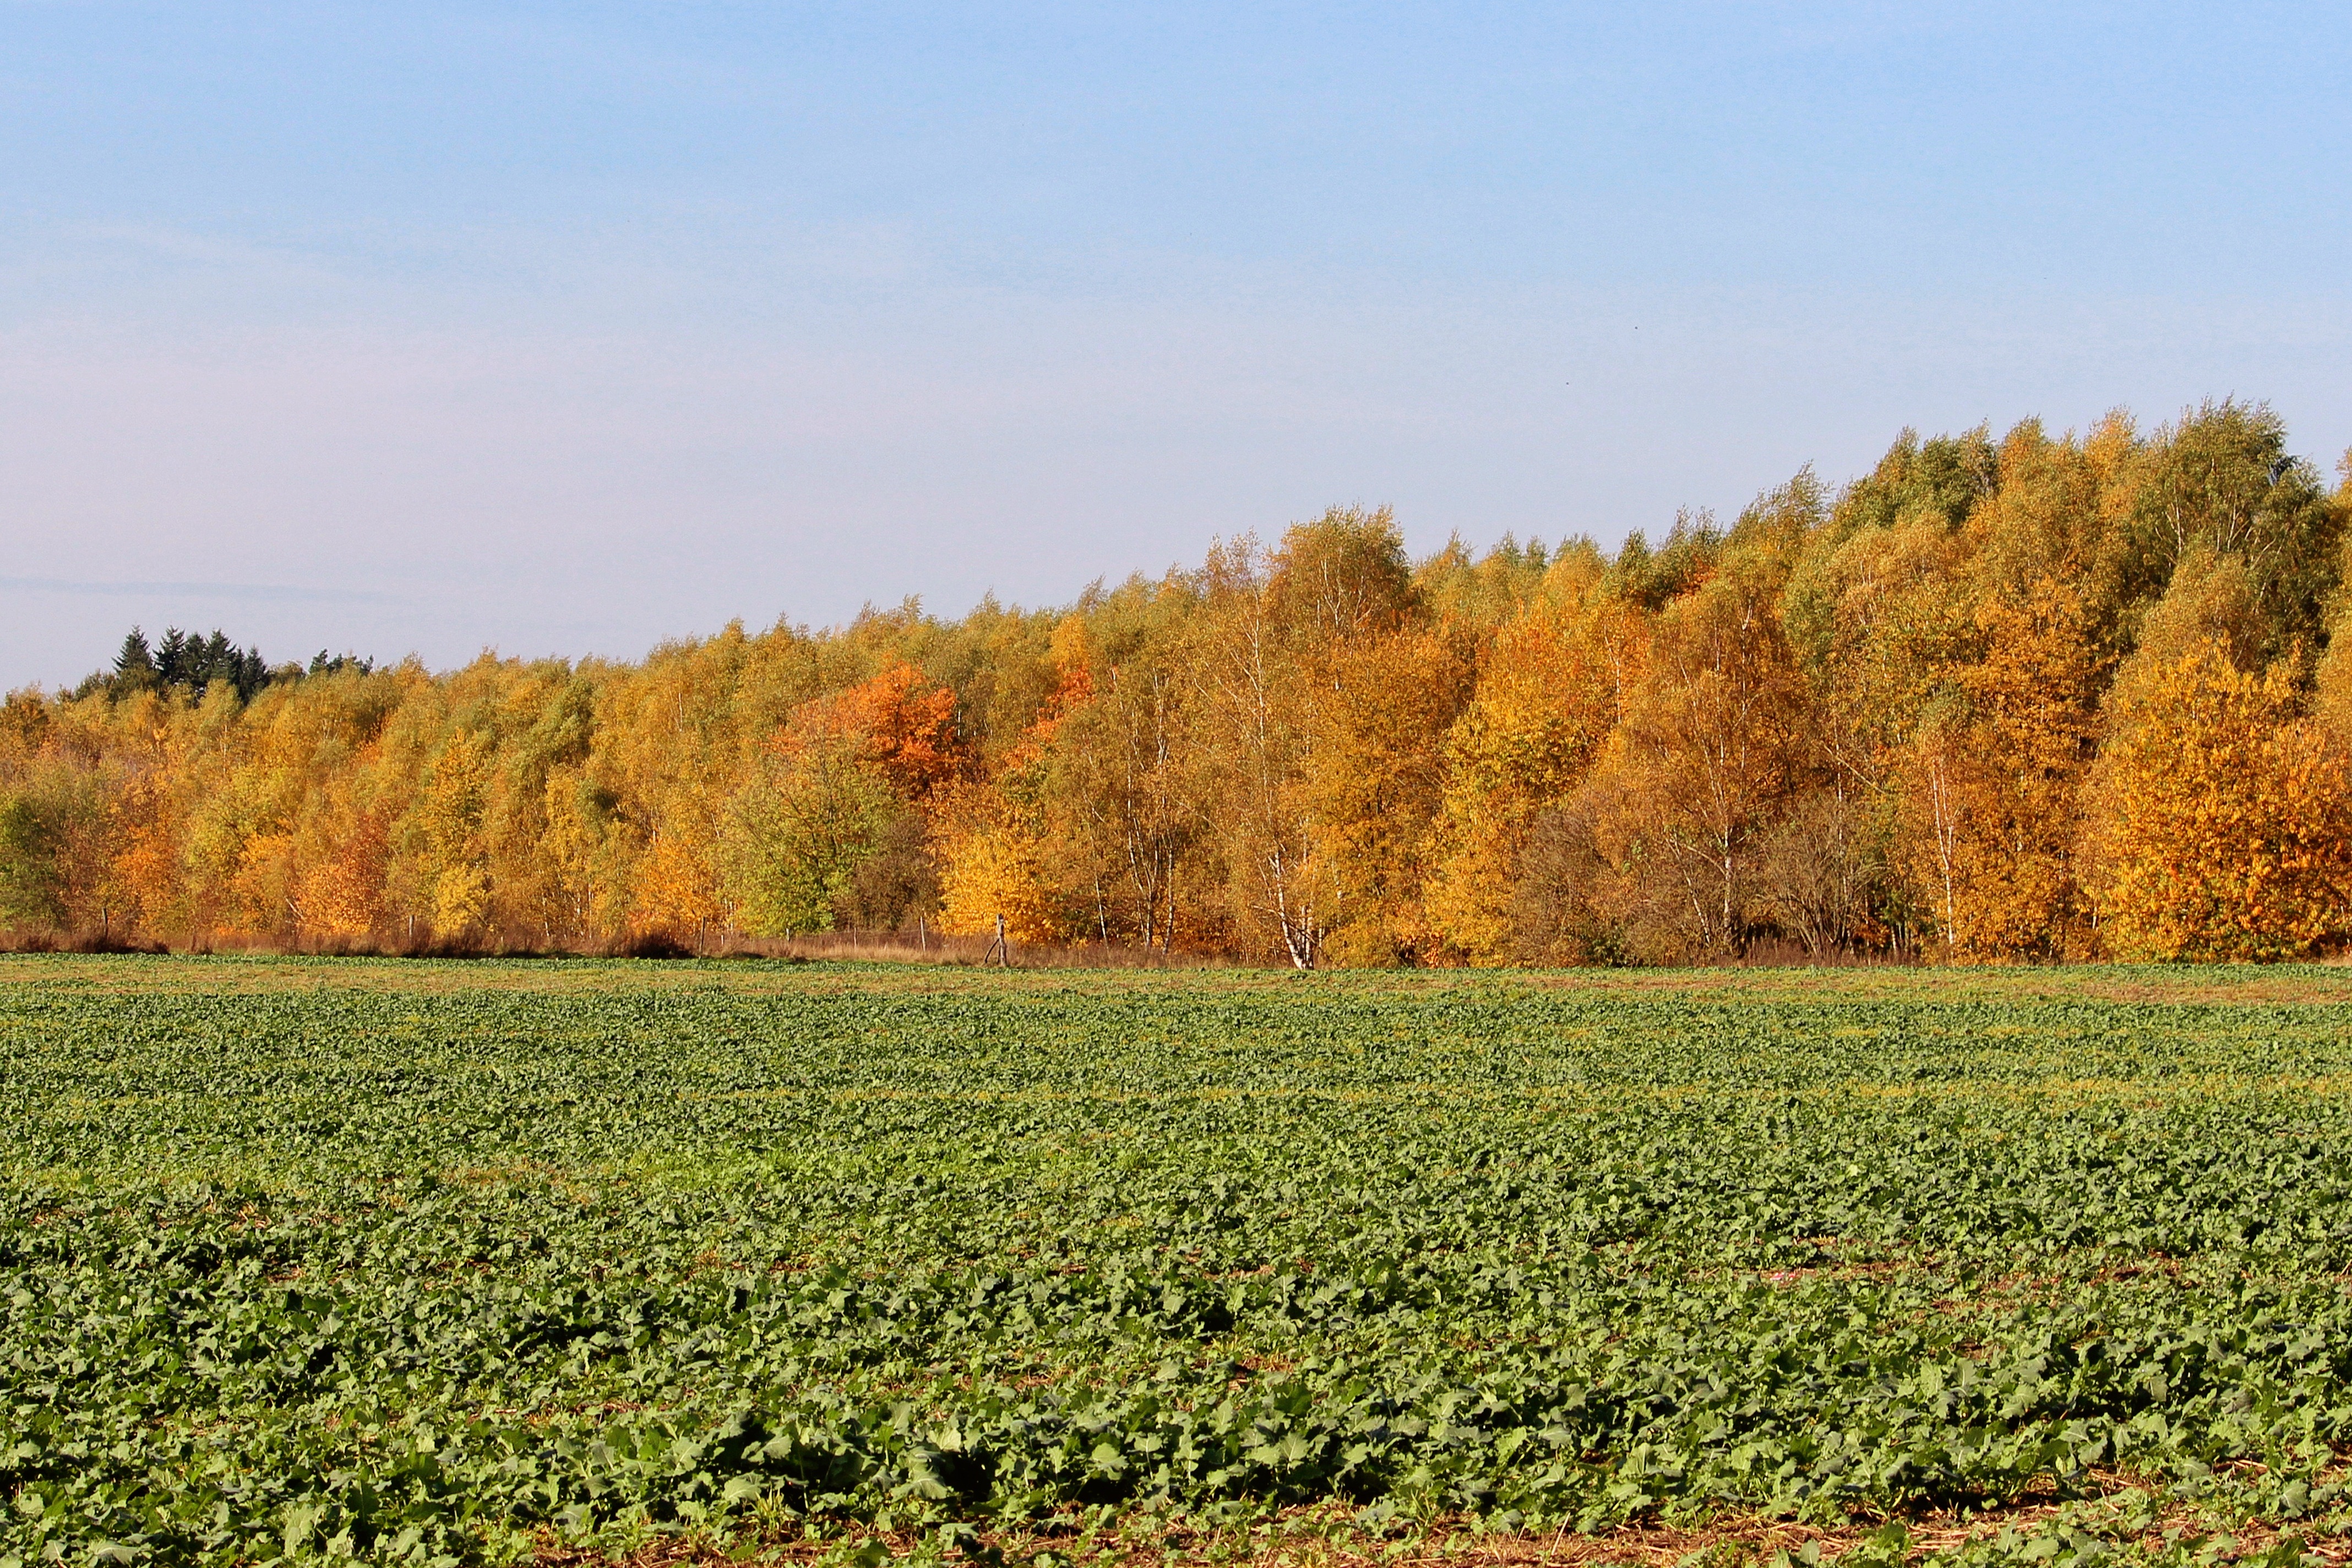
tree, forest, grass, plant, field, meadow, prairie, leaf, hill, flower, pasture, autumn, agriculture, season, plain, trees, autumn mood, grassland, fall color, ecosystem, golden autumn, autumn colours, rural area, grass family, woody plant